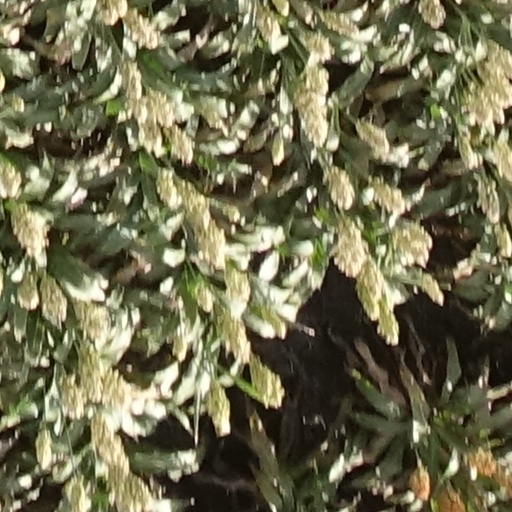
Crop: sorghum